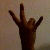
The image shows a hand gesture representing the number 7 in Indian Sign Language.